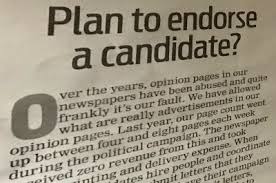
Label: paper